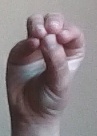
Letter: ha